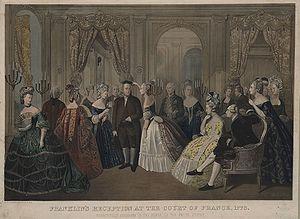
L'alliance franco-américaine fait référence à l'alliance de 1778 entre la France de Louis XVI et les États-Unis, pendant la guerre d'indépendance des États-Unis.